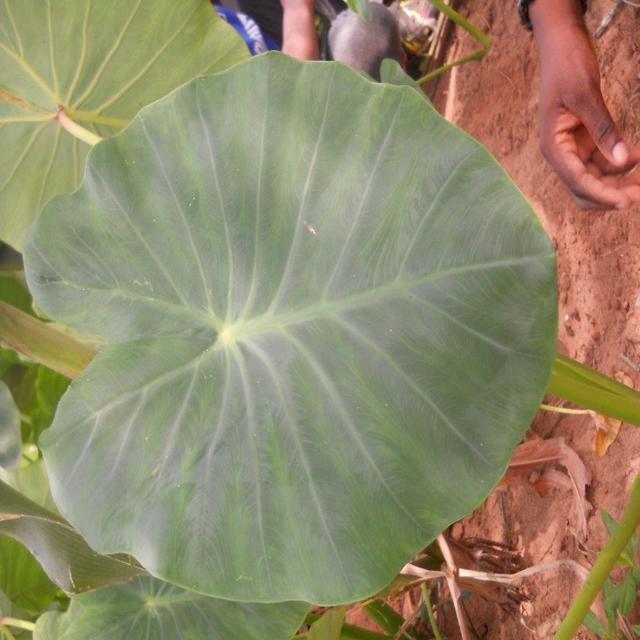
Label: Healthy